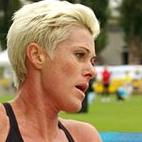
Age: 34